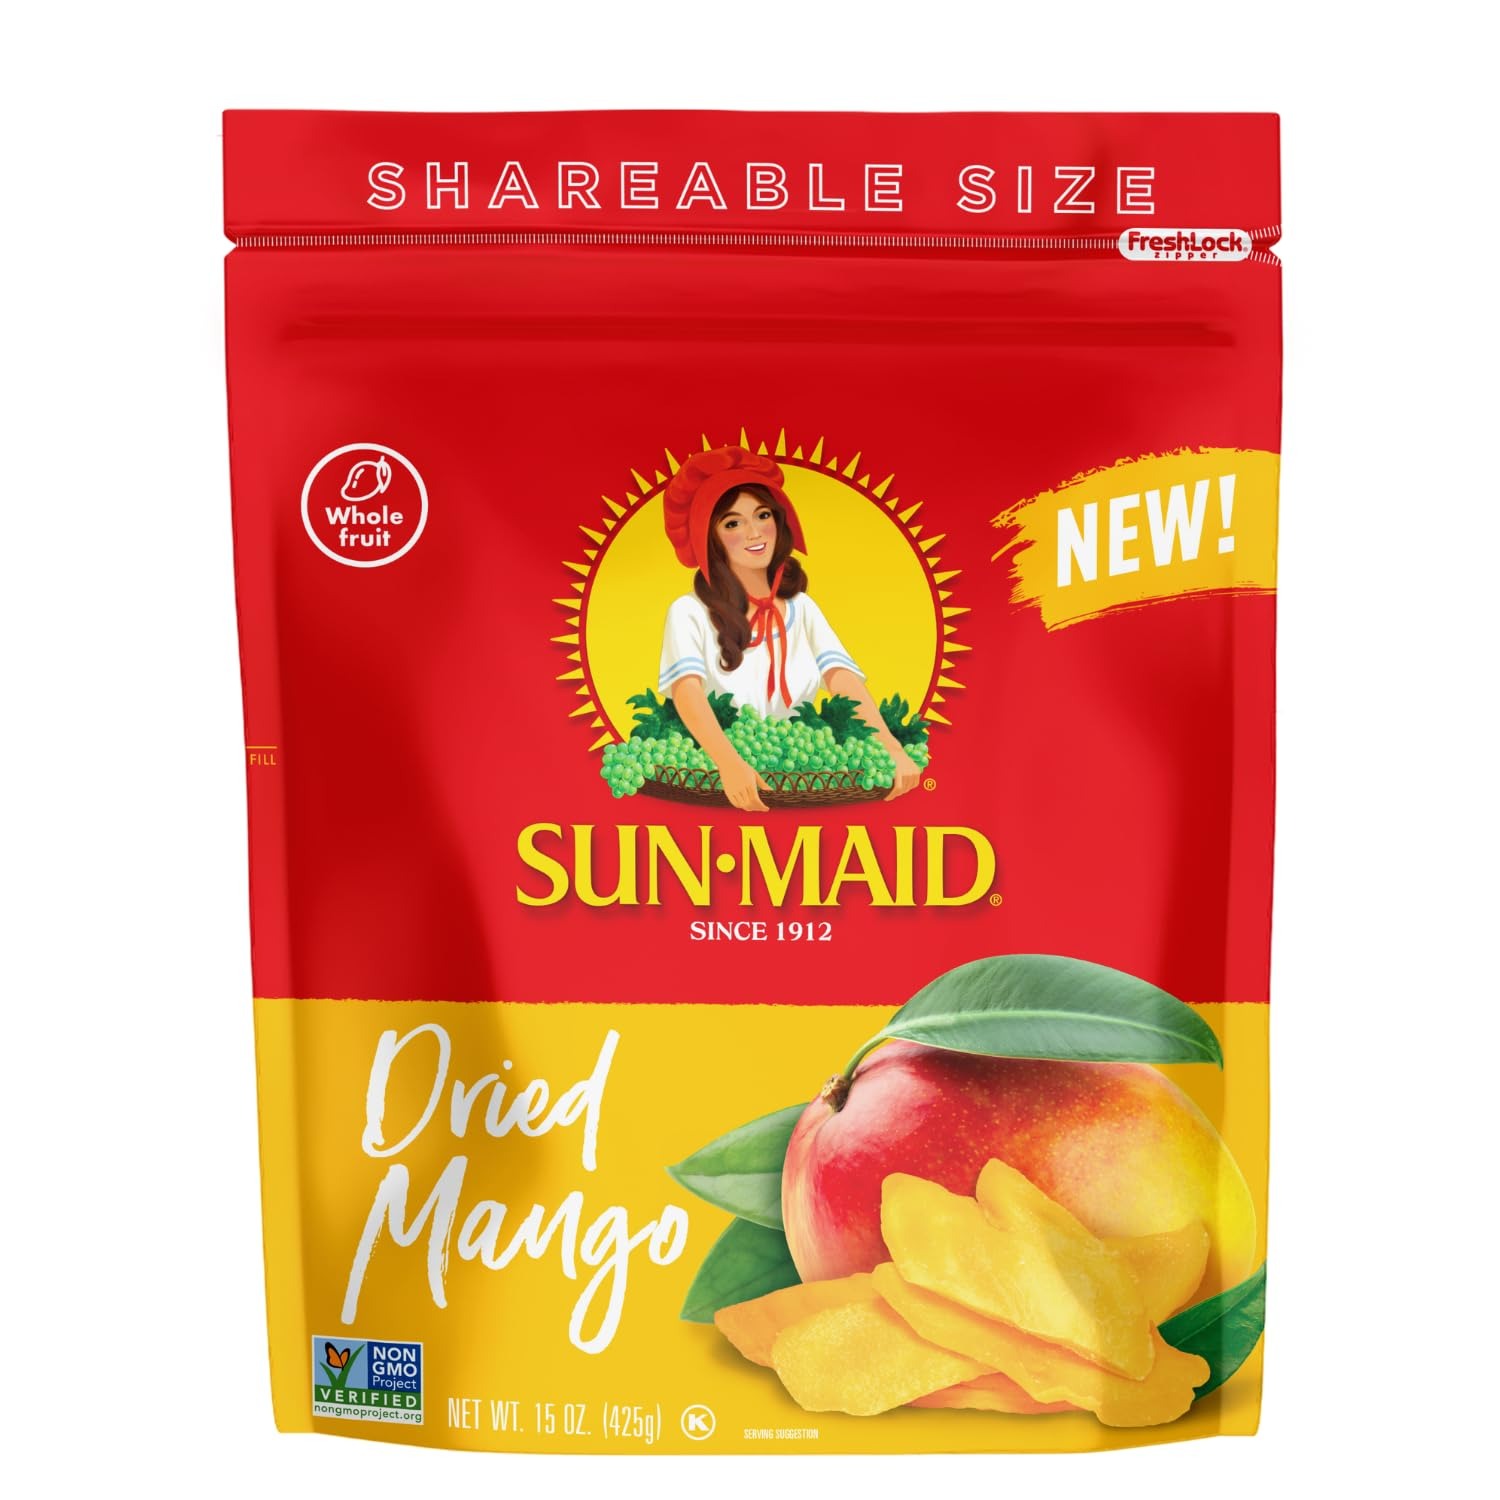
Item Name: Sun-Maid Dried Mangos - 15 oz Resealable Bag - Dried Mango Slices - Dried Fruit Snack for Lunches, Snacks, and Natural Sweeteners (pack of 1)
Bullet Point 1: MANGO SLICES: Dried Philippine style mangos picked fresh, never frozen, and are dried to lock in premium quality flavor
Bullet Point 2: DRIED FRUIT SNACK: Dried fruit snack for kids and adults alike in a sharing sized bag
Bullet Point 3: VERSATILE SNACK AT HOME OR ON THE GO: Great lunchbox snack, classroom snack, or after-school snack; Add to recipes, trail mix, charcuterie, appetizers, fruit salads, cookies, bars, desserts, and more
Bullet Point 4: SIMPLE, WHOLE FRUIT GOODNESS: 140 calories per serving (7 pieces); Non-GMO Project Verified with zero grams of fat and no artificial flavors
Bullet Point 5: SUN-MAID DRIED FRUIT SNACKS: Also try Sun-Maid California Sun-Dried Raisins, Sun-Maid Dried Apricots, and other Sun-Maid Dried Fruit Snacks
Value: 15.0
Unit: Ounce

Price: 15.445